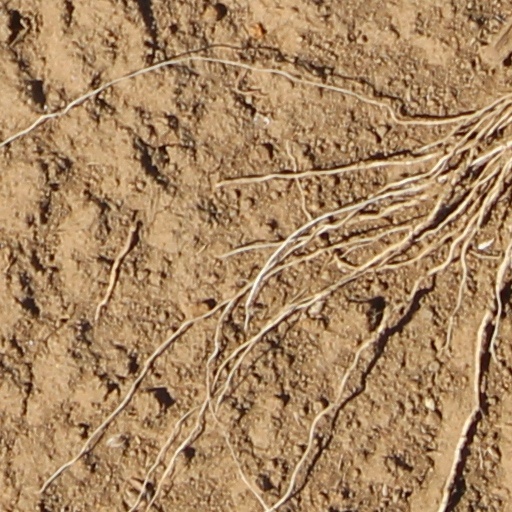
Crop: wheat